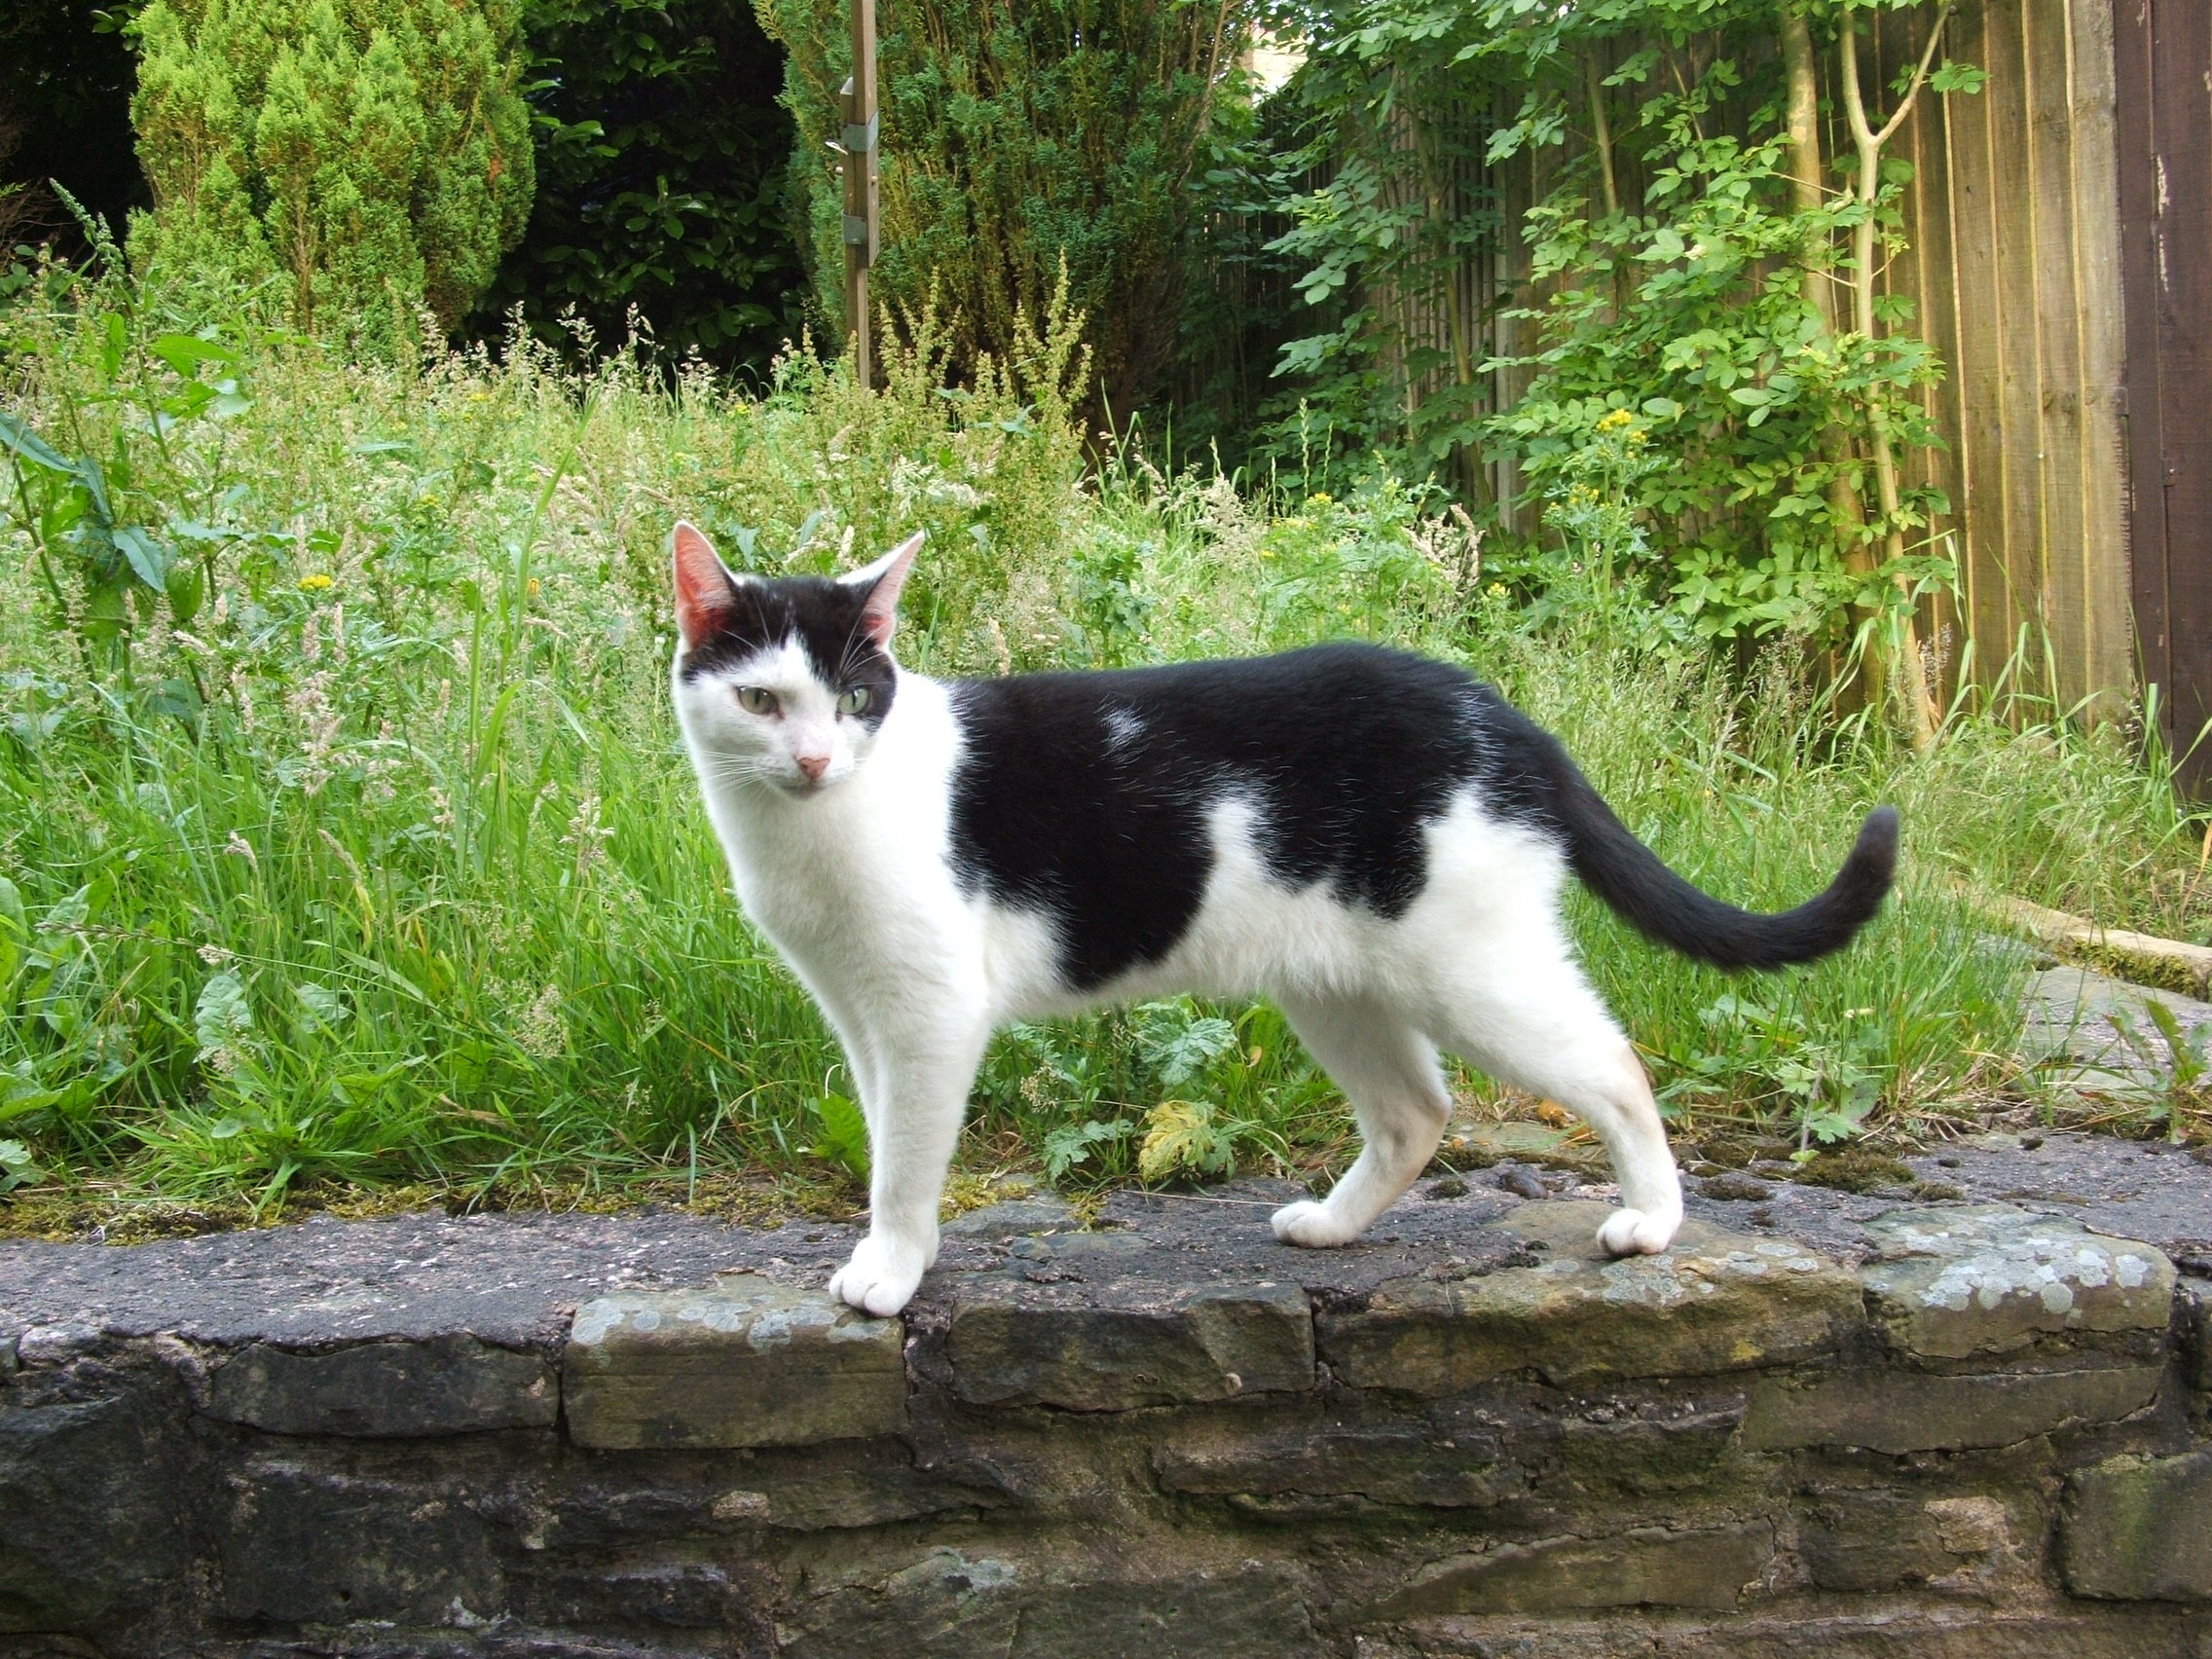
grass, pet, cat, mammal, garden, fauna, pets, whiskers, animals, vertebrate, tomcat, domestic cat, small to medium sized cats, cat like mammal, male cat